Udorn Royal Thai Air Force Base

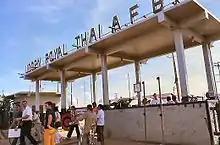
Main Gate, Udorn RTAFB, 1973

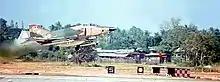
RF-4C of the 14th Tactical Recon Squadron

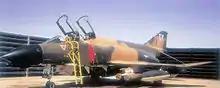
McDonnell F-4D-28-MC Phantom 65-0683 of the 555th Tactical Fighter Squadron, 20 January 1972

On 18 September 1966, the 432nd Tactical Reconnaissance Wing (TRW) was activated and the 630th CSG was placed under the new wing and re-designated the 432nd CSG. It performed combat tactical reconnaissance and added tactical fighter operations in October 1967, initially using fighters to provide combat air patrol and cover for unarmed reconnaissance planes, but later to fly strike missions. Wing fighter units destroyed many enemy aircraft: 36 confirmed aerial victories between 17 December 1967 and 8 January 1973. It also used AC-47D "Spooky" gunships to provide air defense of friendly Laotian outposts from June 1969 – June 1970. It ceased combat in Vietnam in January, in Laos in February, and in Cambodia in August 1973. The wing remained in Southeast Asia to perform reconnaissance and routine training to retain combat proficiency, changing designations from reconnaissance to fighter in November 1974. The wing supported Operation Eagle Pull, the evacuation of US personnel from Phnom Penh, Cambodia on 12 April 1975, and Operation Frequent Wind, the evacuation of US and South Vietnamese personnel from Saigon on 29 April 1975. From 13 to 15 May 1975, the wing played a major role in locating the "SS Mayaguez" and in the military operations associated with the recovery of that US commercial vessel and its crew from the Cambodians. The wing was relieved of all operational commitments on 30 November and inactivated at Udorn RTAFB on 23 December 1975.